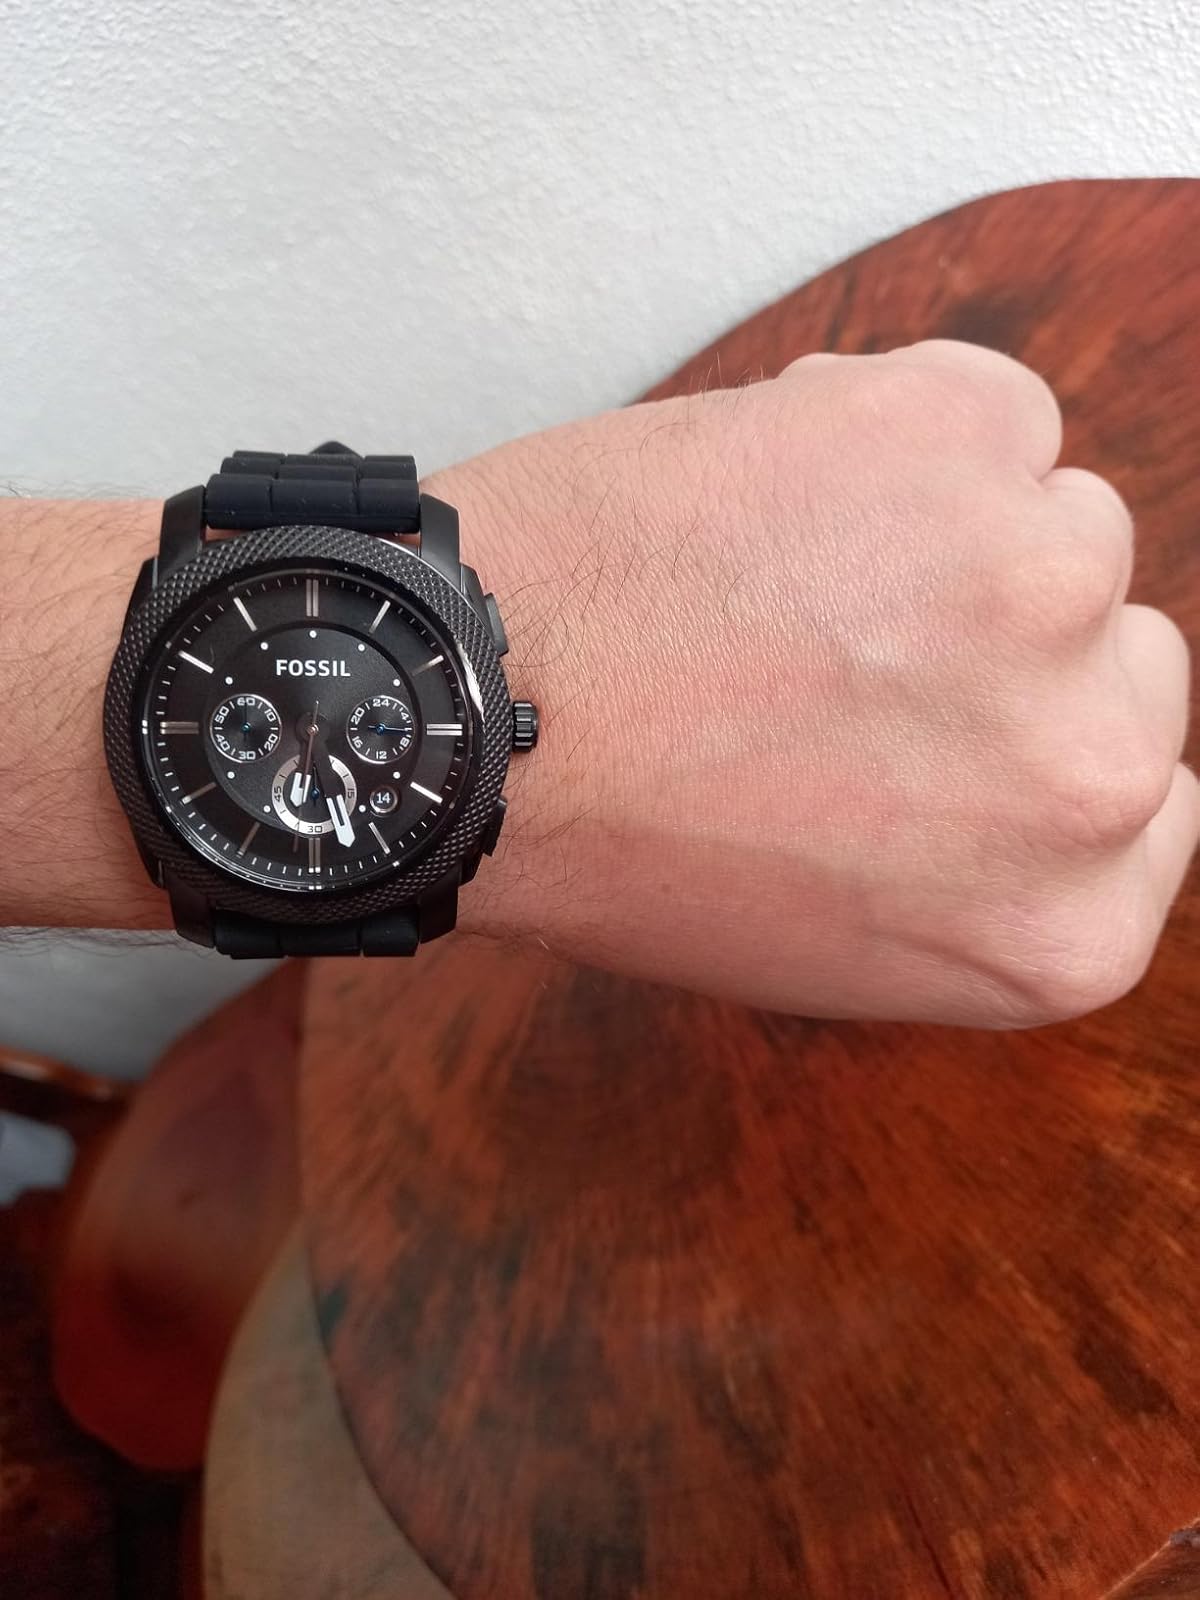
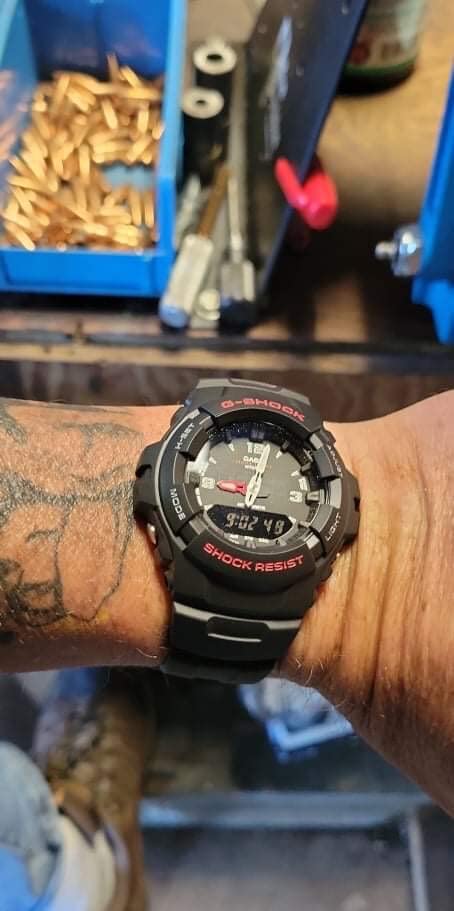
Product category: accessories_watch
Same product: no